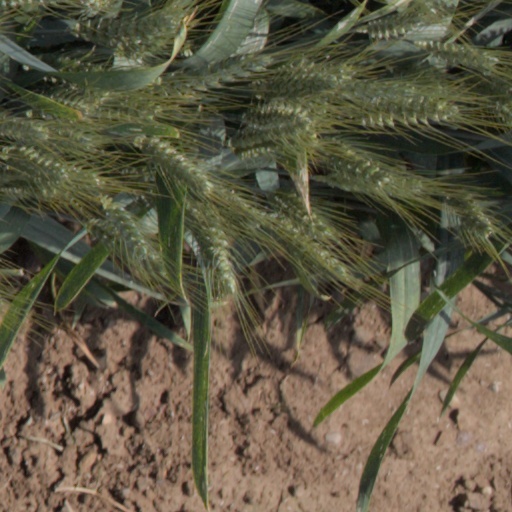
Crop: wheat